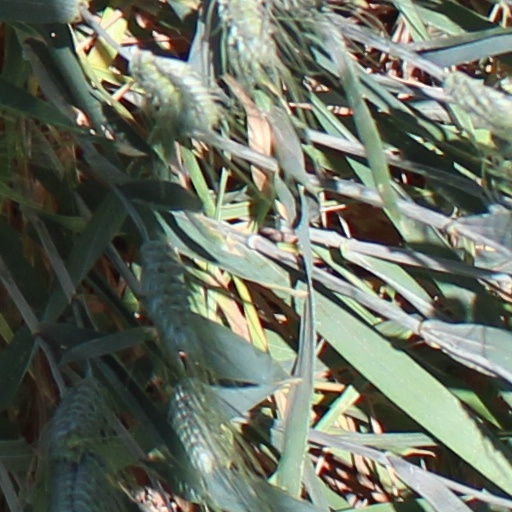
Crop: wheat